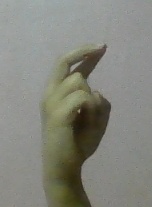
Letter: zay